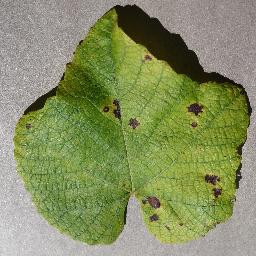
Label: Grape___Leaf_blight_(Isariopsis_Leaf_Spot)